Henrik Ibsen

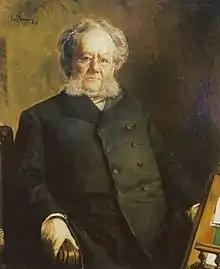
Portrait by Eilif Peterssen, 1895

Henrik Johan Ibsen (20 March 1828 – 23 May 1906) was a Norwegian play writer, who was considered one of the world's pre-eminent writers of the 19th century and is often referred to as "the father of modern drama." He pioneered theatrical realism, but also wrote lyrical epic works. His major works include "Brand", "Peer Gynt", "Emperor and Galilean", "A Doll's House", "Ghosts", "An Enemy of the People", "The Wild Duck", "Rosmersholm", "Hedda Gabler", "The Master Builder", and "When We Dead Awaken". Ibsen is the most frequently performed dramatist in the world after Shakespeare, and "A Doll's House" was the world's most performed play in 2006.